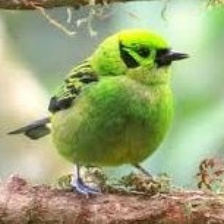
Species: EMERALD TANAGER
Scientific name: TANGARA FLORIDA